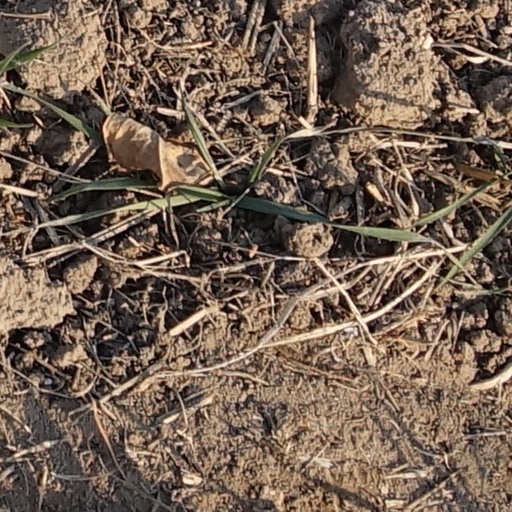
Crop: wheat